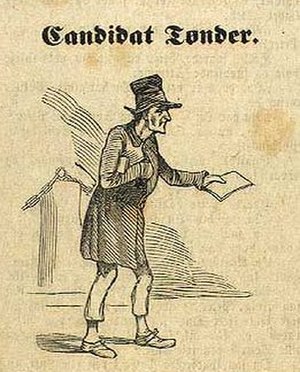
Jens Peter Tønder
Samtidig avistegning af Tønder
Jens Peter Tønder var en dansk litterat og søn af kontreadmiral Raphael Henrik Tønder. Han blev privat dimitteret med bedste karakter til universitetet i 1790. Han blev forelsket i en pige, men hans forældre ville ikke godkende forbindelsen og han brød derfor med dem og førte derefter i nogle år en meget omtumlet tilværelse, under hvilken han skal have været både vægter i København samt have rejst i Asien og Amerika.